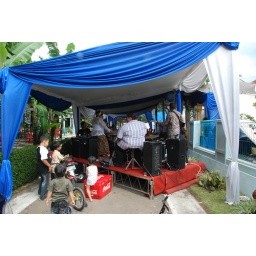
indonesian weddings actually close down the road in front of the house for a few days.